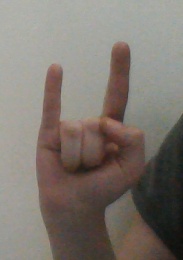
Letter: la